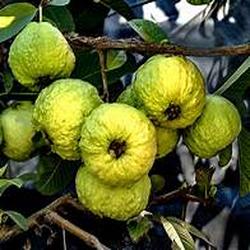
Label: Guava